Blackrock (film)

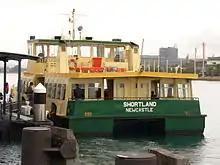
Rear of a ferry boat with jetty to its left. Boat has "Shortland" and "Newcastle" on the back

The community of Stockton opposed filming in the area, as memories of Leigh's murder were still fresh and the details of the script were "too close for comfort". When filmmakers arrived in Stockton in late August 1996, locations that had previously been reserved were suddenly no longer available. The local media treated them with hostility. Former Newcastle deputy mayor and Stockton resident Frank Rigby criticised the film during production, saying "I would just love it to go away and so would everybody else." Brian Joyce was also critical of the decision to film in the area, saying the filmmakers had to acknowledge the choice they had made in doing so. The situation was exacerbated by the filmmakers' denial that the film was specifically about Leigh, despite their choice of Stockton for filming. During production in September 1996, Elfick told "The Newcastle Herald" that he was "getting a bit bored" of people mentioning Leigh's murder. While acknowledging that the comments were understandable, Elfick concluded, "Unfortunately, that event happens all over Australia. We wanted to take the events of that murder and many other murders". He was also quoted in "The Sydney Morning Herald" as saying, "The movie is bigger than the Leigh Leigh thing". Elfick hoped that people viewing the film would see it as a positive way of looking at the circumstances that led to Leigh's death, and that it would make people think and maybe stop something like that happening to someone in the future. Leigh's family were vehemently opposed to the film, saying that the filmmakers were "feasting on an unfortunate situation", insensitively trivialising and exploiting her death, and portraying her negatively while doing so. One of Leigh's aunts wrote to "The Newcastle Herald" later that month, saying "David Elfick doesn't seem to mind free publicity even if it comes from the tragic and brutal assault, rape, and murder of a fourteen-year-old virgin, not as he called it: 'the Leigh Leigh thing which happens all over Australia.'" Enright said that while Leigh's murder served as the inspiration, the completed film is about the way a small town reacts when one of its own members murders another.